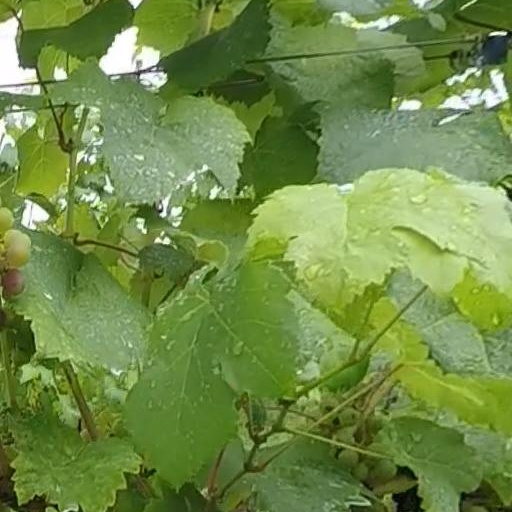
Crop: grape